The Holocaust

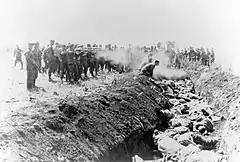
Shooting from behind became popular because killers did not have to look at their victims' faces and the dead were likely to fall into the grave.

Soviet prisoners of war in the custody of the German Army were intended to die in large numbers. Sixty percent—3.3 million people—died, primarily of starvation, making them the second largest group of victims of Nazi mass killing after European Jews. Jewish prisoners of war and commissars were systematically executed. About a million civilians were killed by the Nazis during anti-partisan warfare, including more than 300,000 in Belarus. From 1942 onwards, the Germans and their allies targeted villages suspected of supporting the partisans, burning them and killing or expelling their inhabitants. During these operations, nearby small ghettos were liquidated and their inhabitants shot. By 1943, anti-partisan operations aimed for the depopulation of large areas of Belarus. Jews and those unfit for work were typically shot on the spot with others deported. Although most of those killed were not Jews, anti-partisan warfare often led to the deaths of Jews.